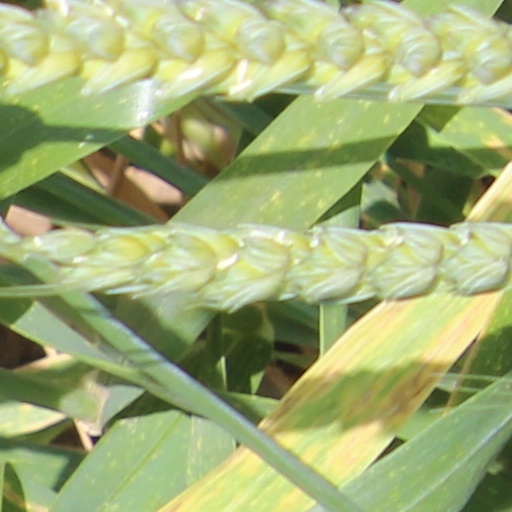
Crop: wheat